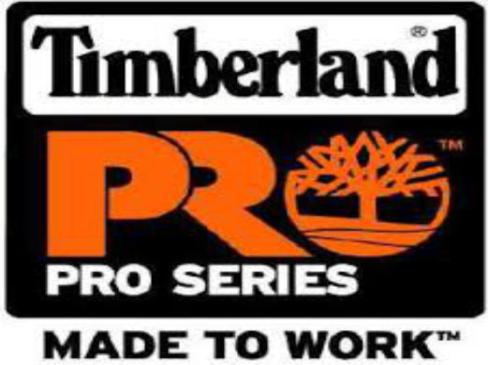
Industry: Clothes